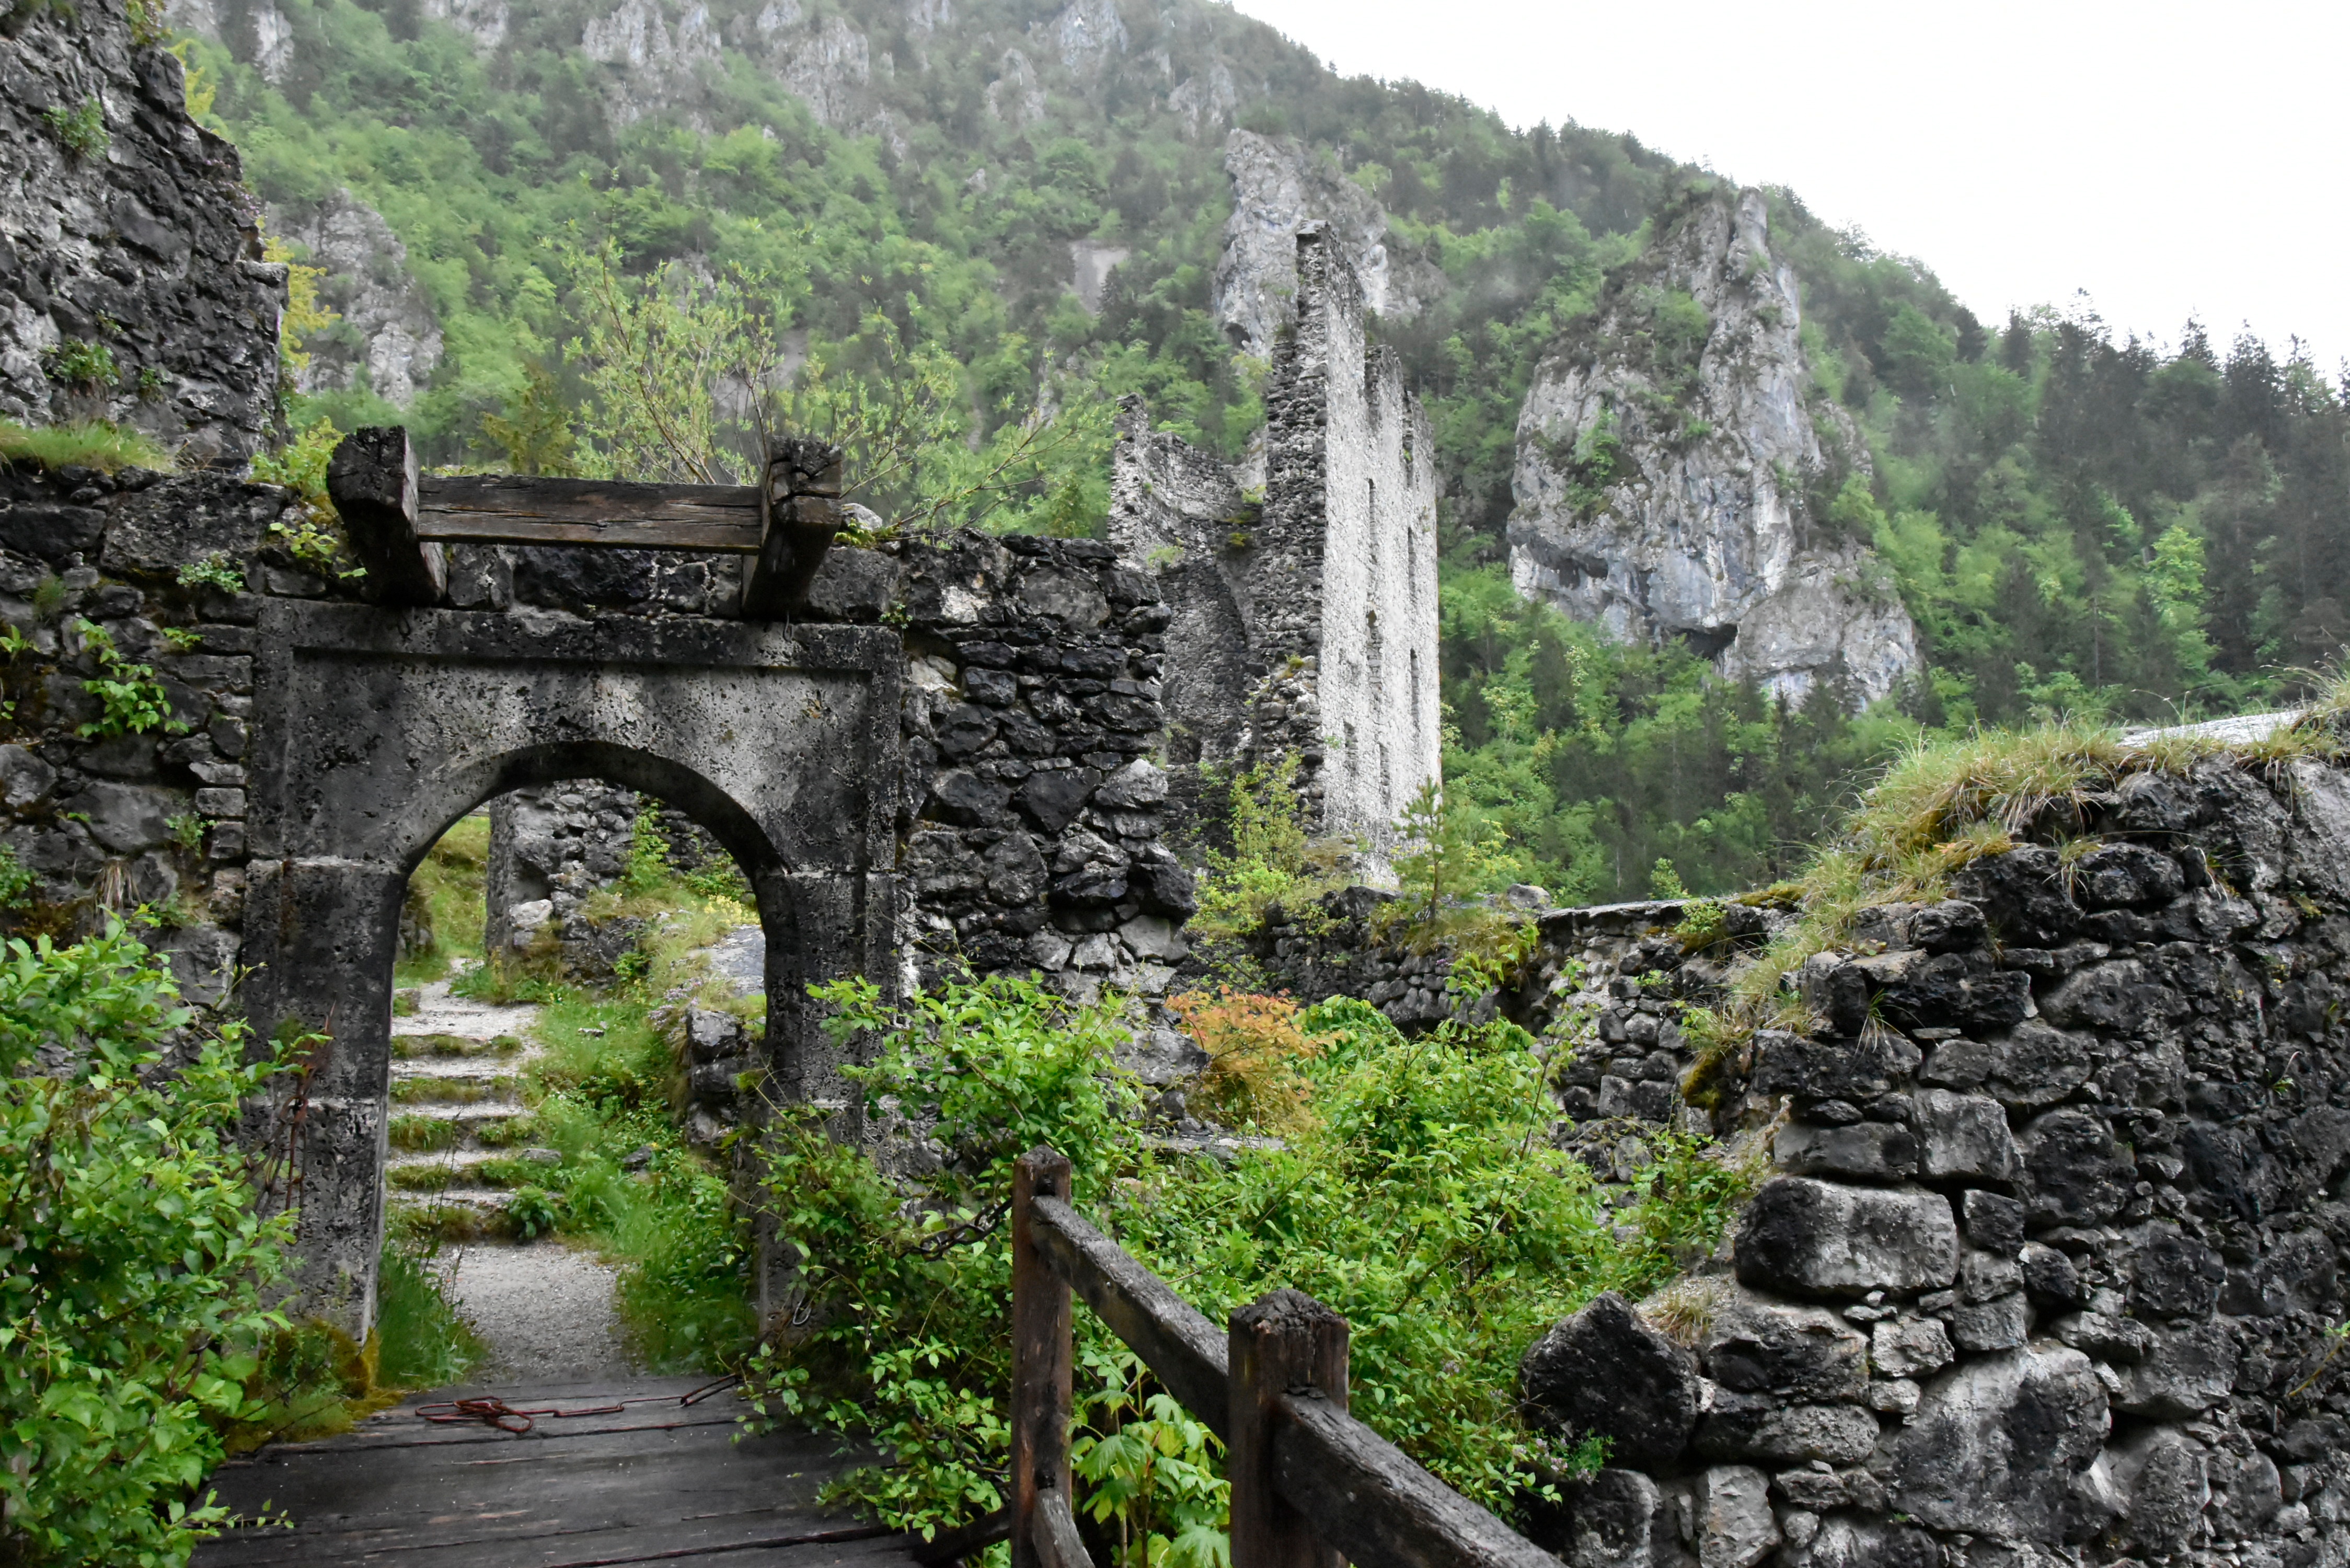
rock, ruins, monastery, ancient history